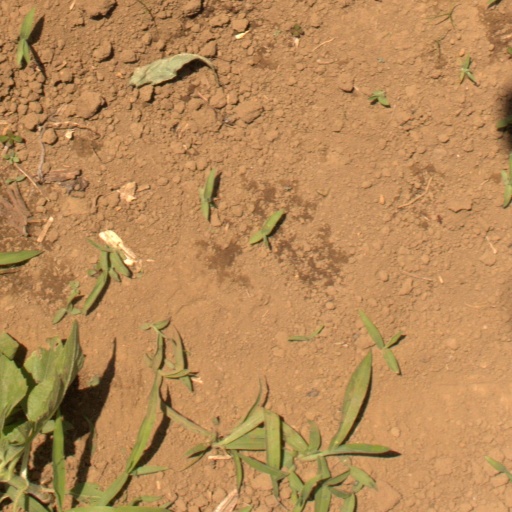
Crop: Jerusalem artichoke